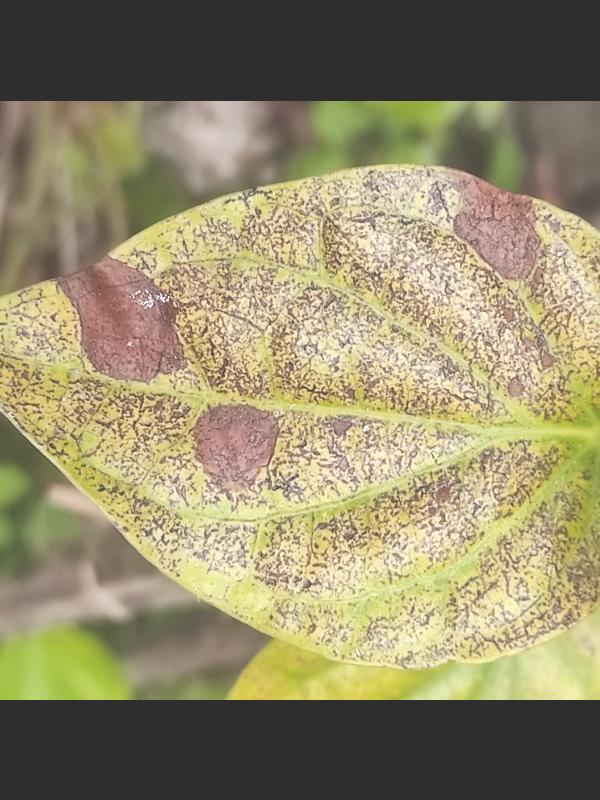
Label: Fungal_Brown_Spot_Disease